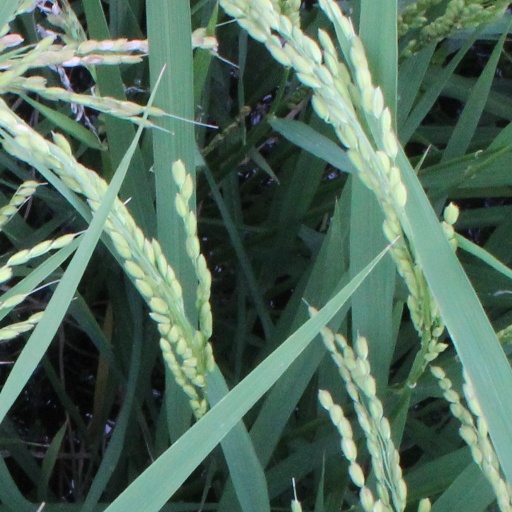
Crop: rice